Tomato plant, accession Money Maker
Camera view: vertical (180 deg); turntable rotation: 180 degrees
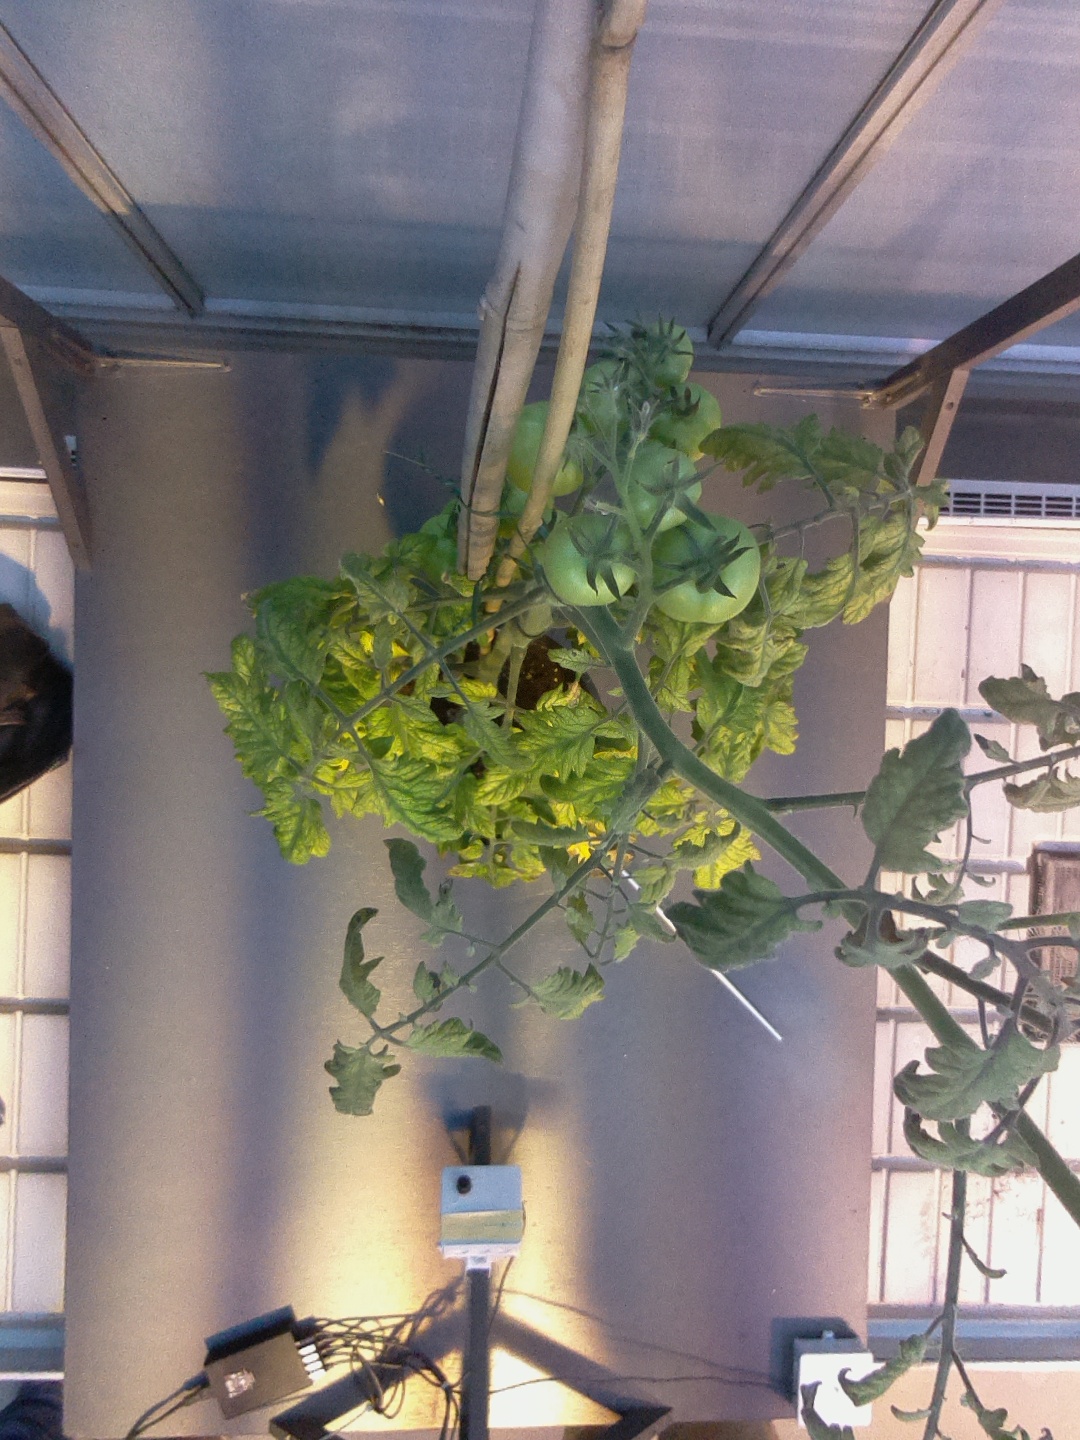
BBCH growth stage 78: 80% -90% of final fruit size